Krétakör

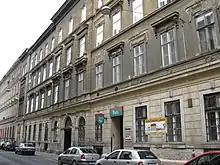
The building

Krétakör ("Chalk Circle") is a centre for contemporary arts and a production company, which creates creative community games by using experiences of social sciences. The organisation primarily produces works of performing and media arts and runs education programs. Its artistic director is Árpád Schilling; its general manager is Linda Potyondi.